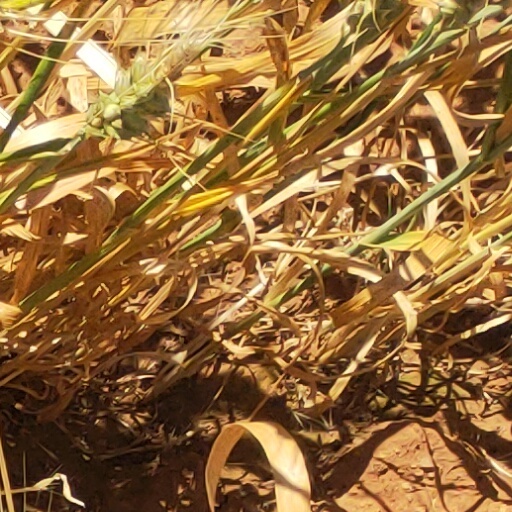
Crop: wheat